Lennart Koskinen

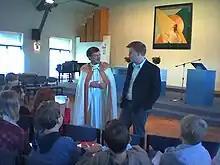

Lennart Koskinen (born November 12, 1944, in Helsinki), is a clergyman in the Church of Sweden. He was Bishop of Visby between 2003 and 2011.